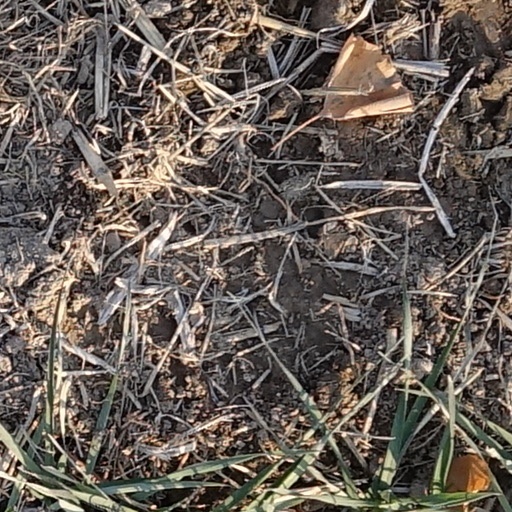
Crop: wheat